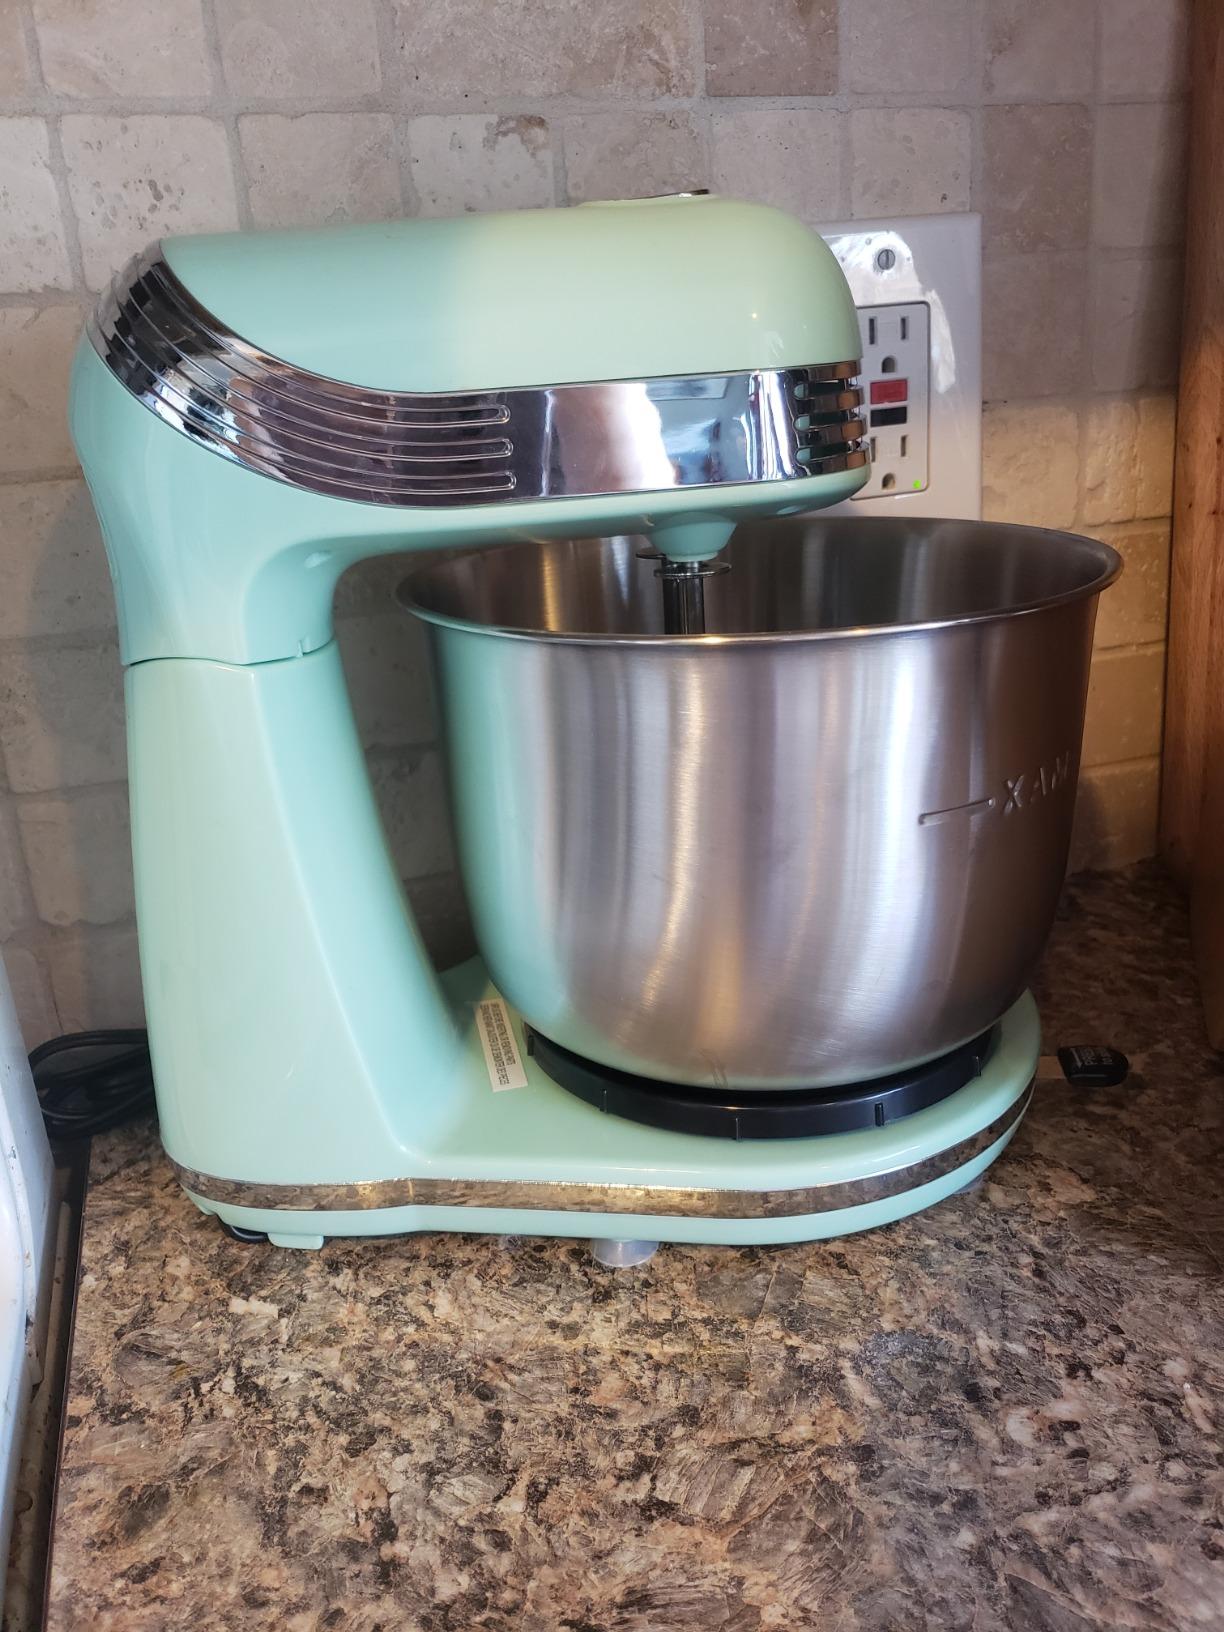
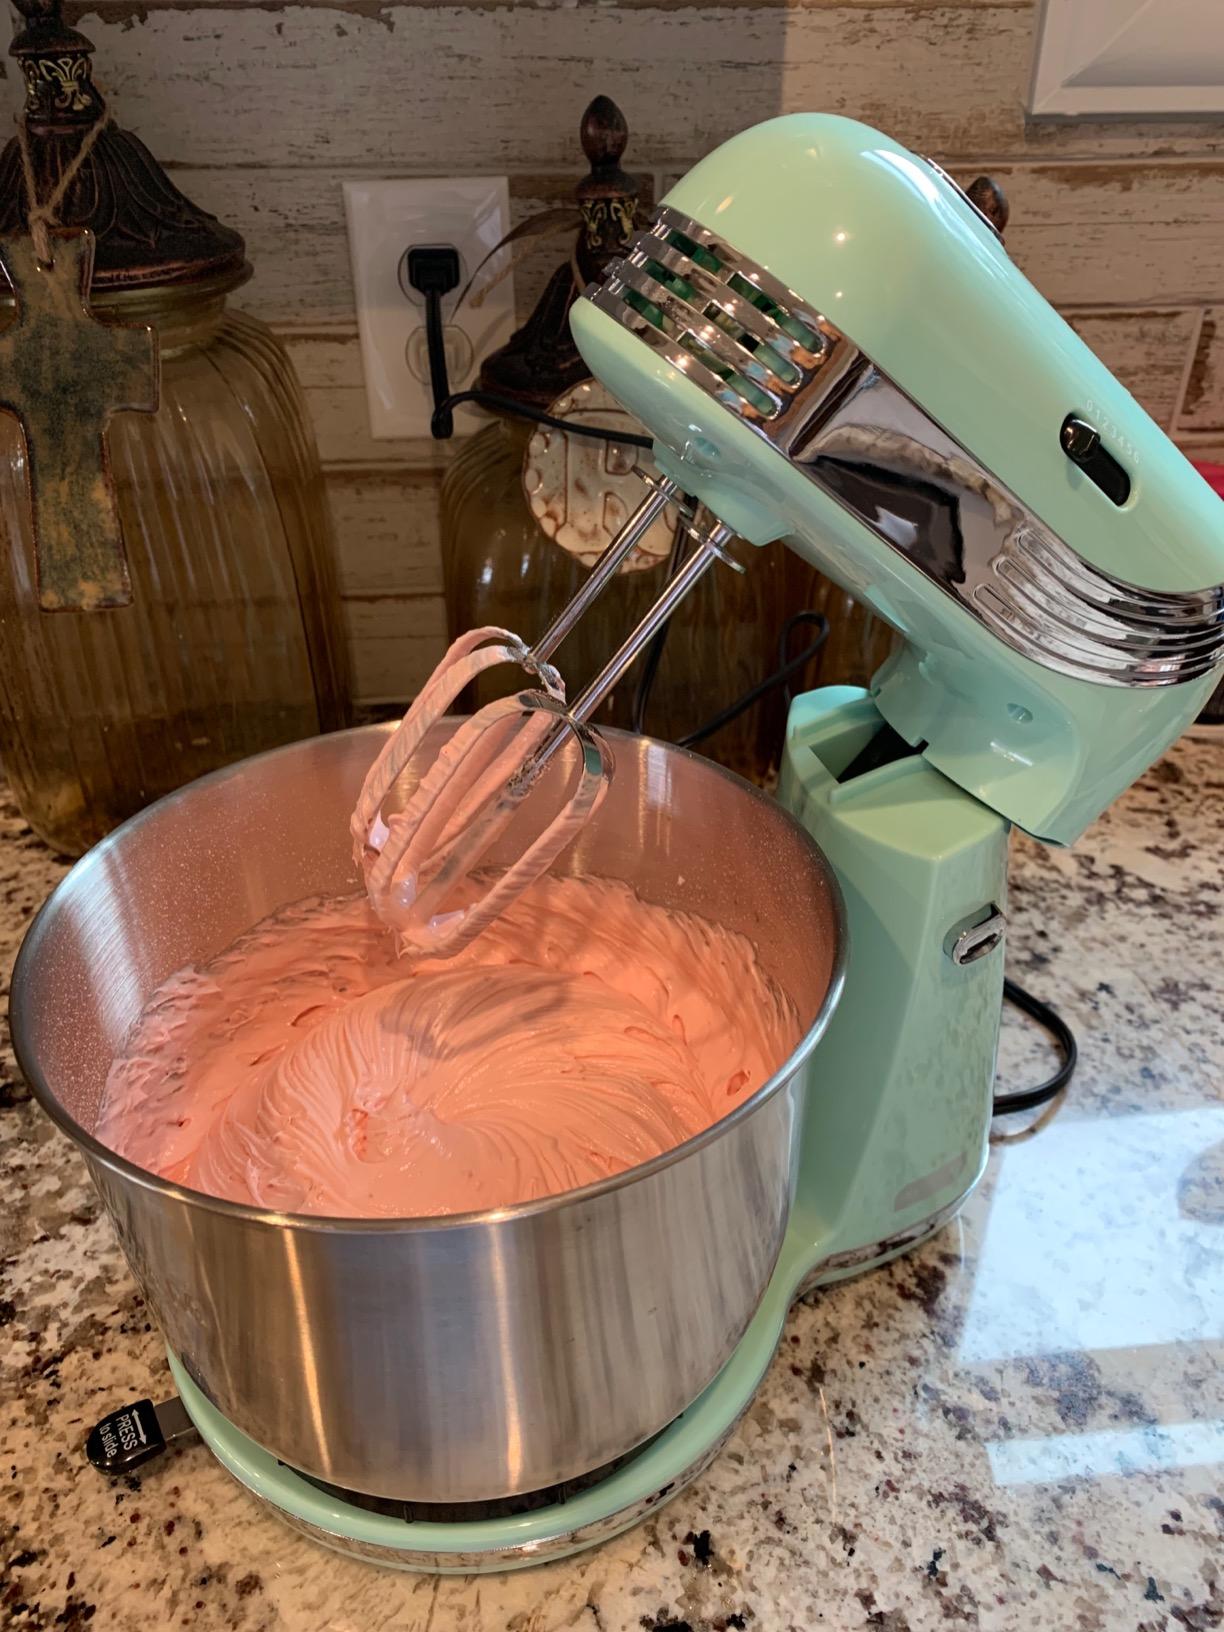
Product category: items_mixer
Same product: yes